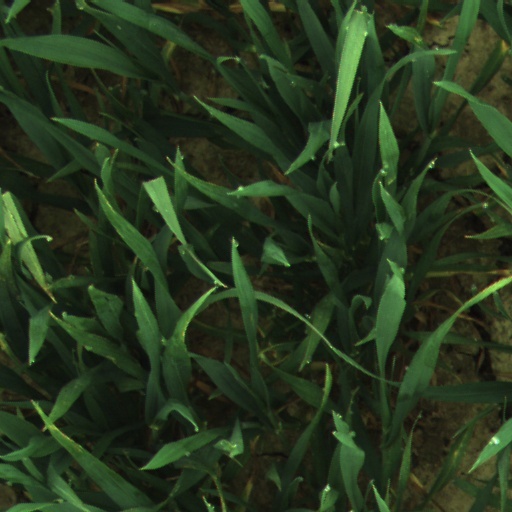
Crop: wheat